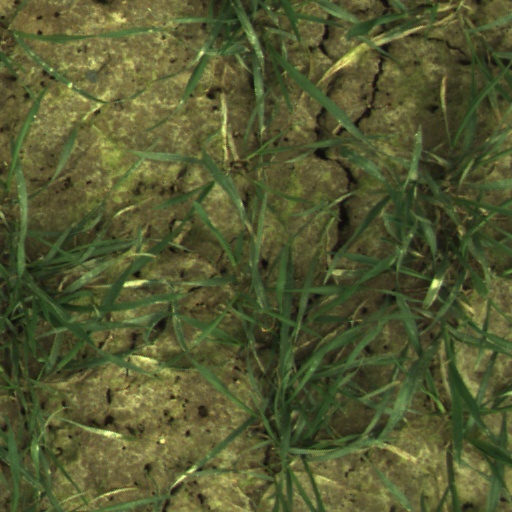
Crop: wheat